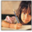
Label: girl